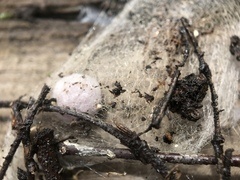
Species: Lactrodectus_hesperus